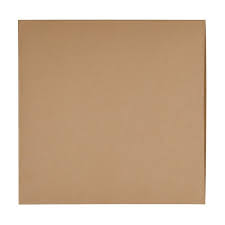
Waste category: cardboard